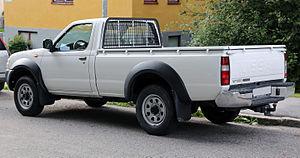
Le Nissan Navara est un pick-up tout terrain fabriqué par le constructeur japonais Nissan depuis 1986. Jusqu'à présent, quatre générations se sont succédé, portant le nombre total de véhicules vendus à plus de 4 millions. Il est commercialisé dans plus de 180 pays. Ces quatre générations ont deux déclinaisons possibles : simple ou double cabine. Le nom du véhicule vient de la région espagnole Navarre, au nord du pays.